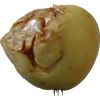
Label: Apple hit 1